Feminist science fiction

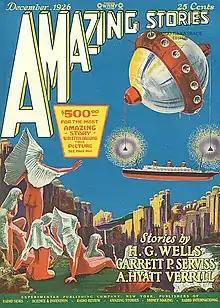
The cover of "Amazing Stories", December 1926, which describes Clare Winger Harris's short story "The Fate of the Poseidonia".

The first science fiction story published in a magazine by a woman in America was "The Fate of the Poseidonia", written by Claire Winger Harris in 1927. The story was published by Hugo Gernsback in the pulp magazine "Amazing Stories". The story was published as part of a science fiction competition, in which 300 short stories were proposed. Hugo Gernsback put out a call to his magazine's readership for this competition, inviting them to send in texts describing the cover of Amazing Stories in December 1926. The cover featured an ocean liner floating in space. Using the term 'fans' to describe his male and female readers, blurring the boundary between readership and writing, he allowed women to take part for the first time. The 1920s saw the establishment of what was later to become 'fandom'.